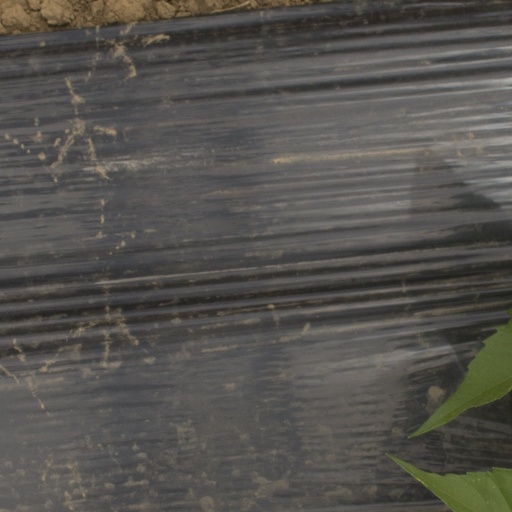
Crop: Jerusalem artichoke